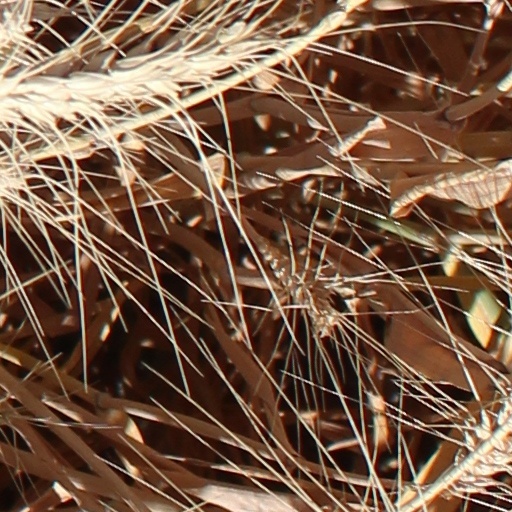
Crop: wheat